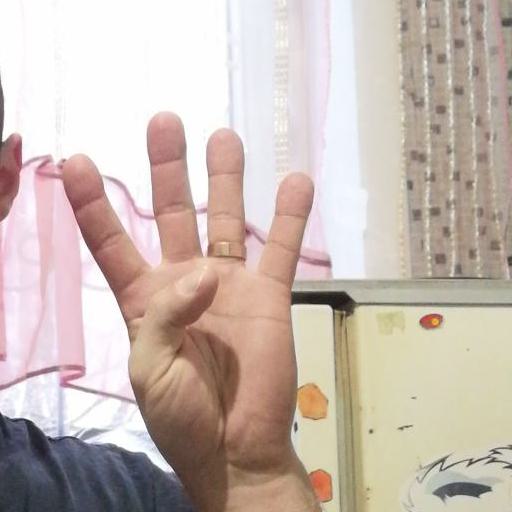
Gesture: four